Chris Hulls

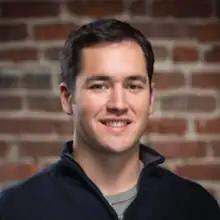

Chris Hulls is an American entrepreneur and business executive, best known for being the founder of the family networking app Life360.